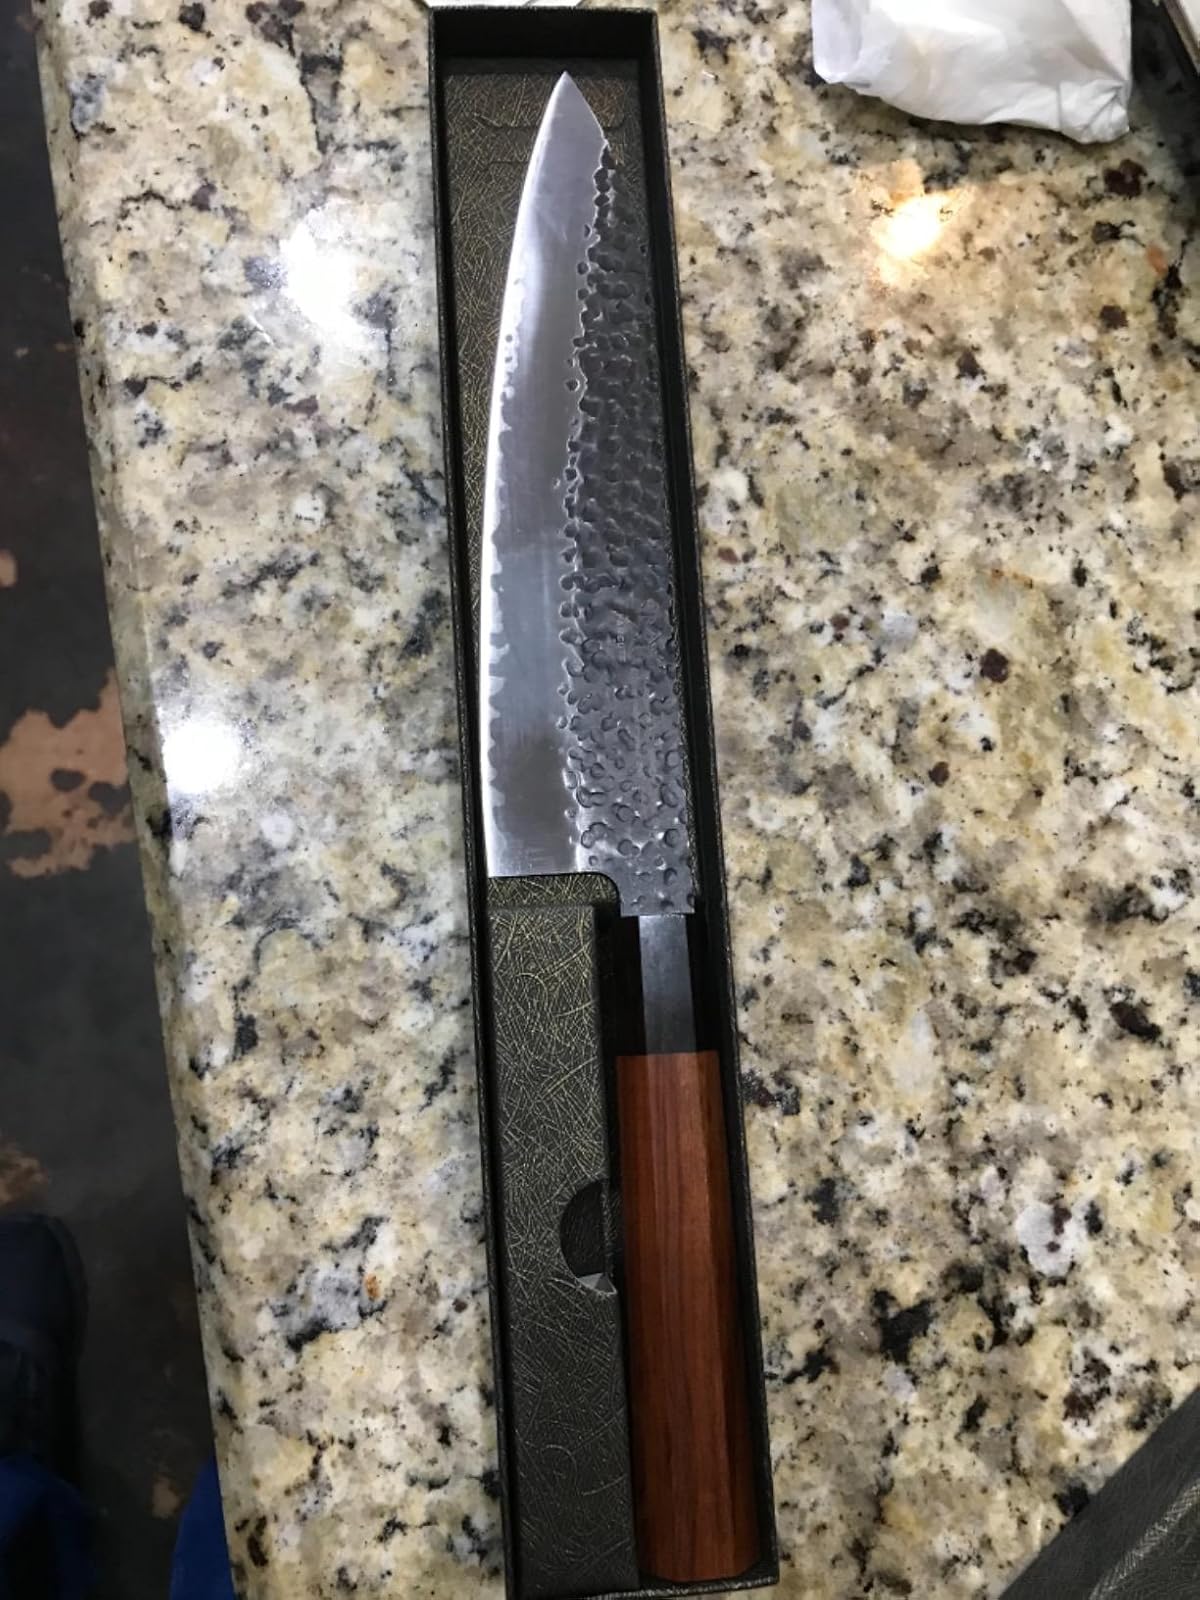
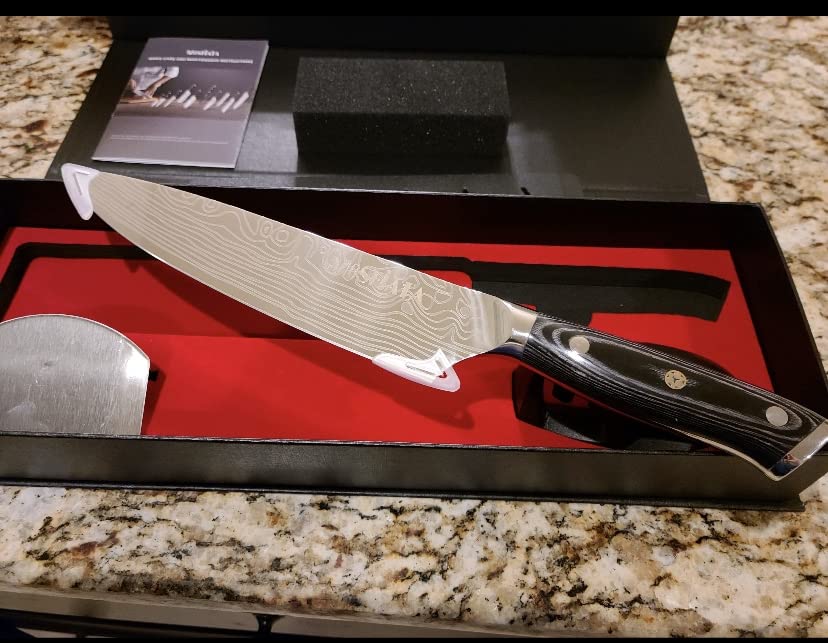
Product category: items_knife
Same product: no